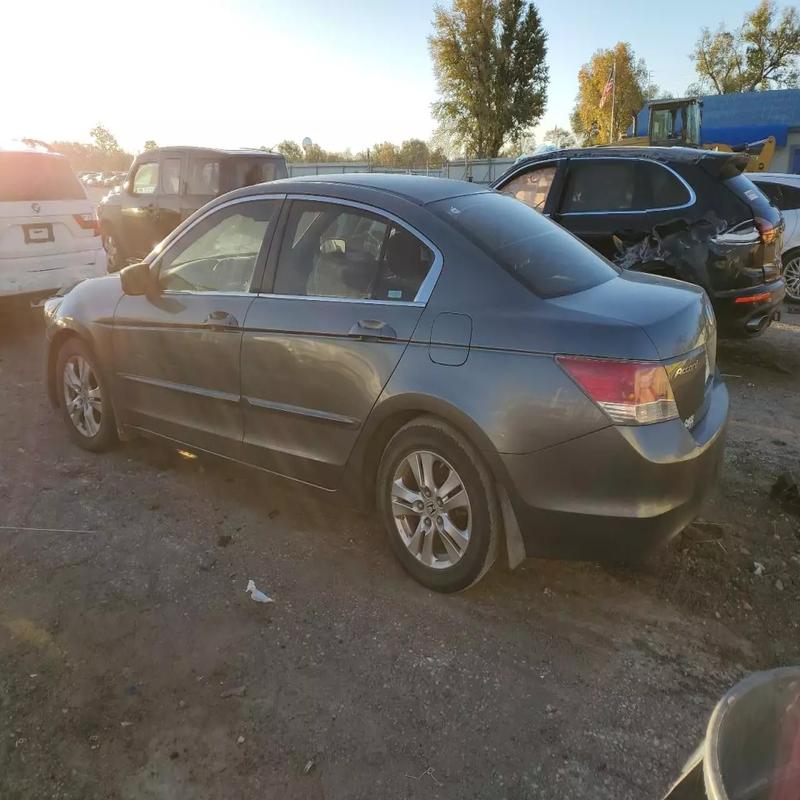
Aucun dommage détecté.
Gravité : aucun